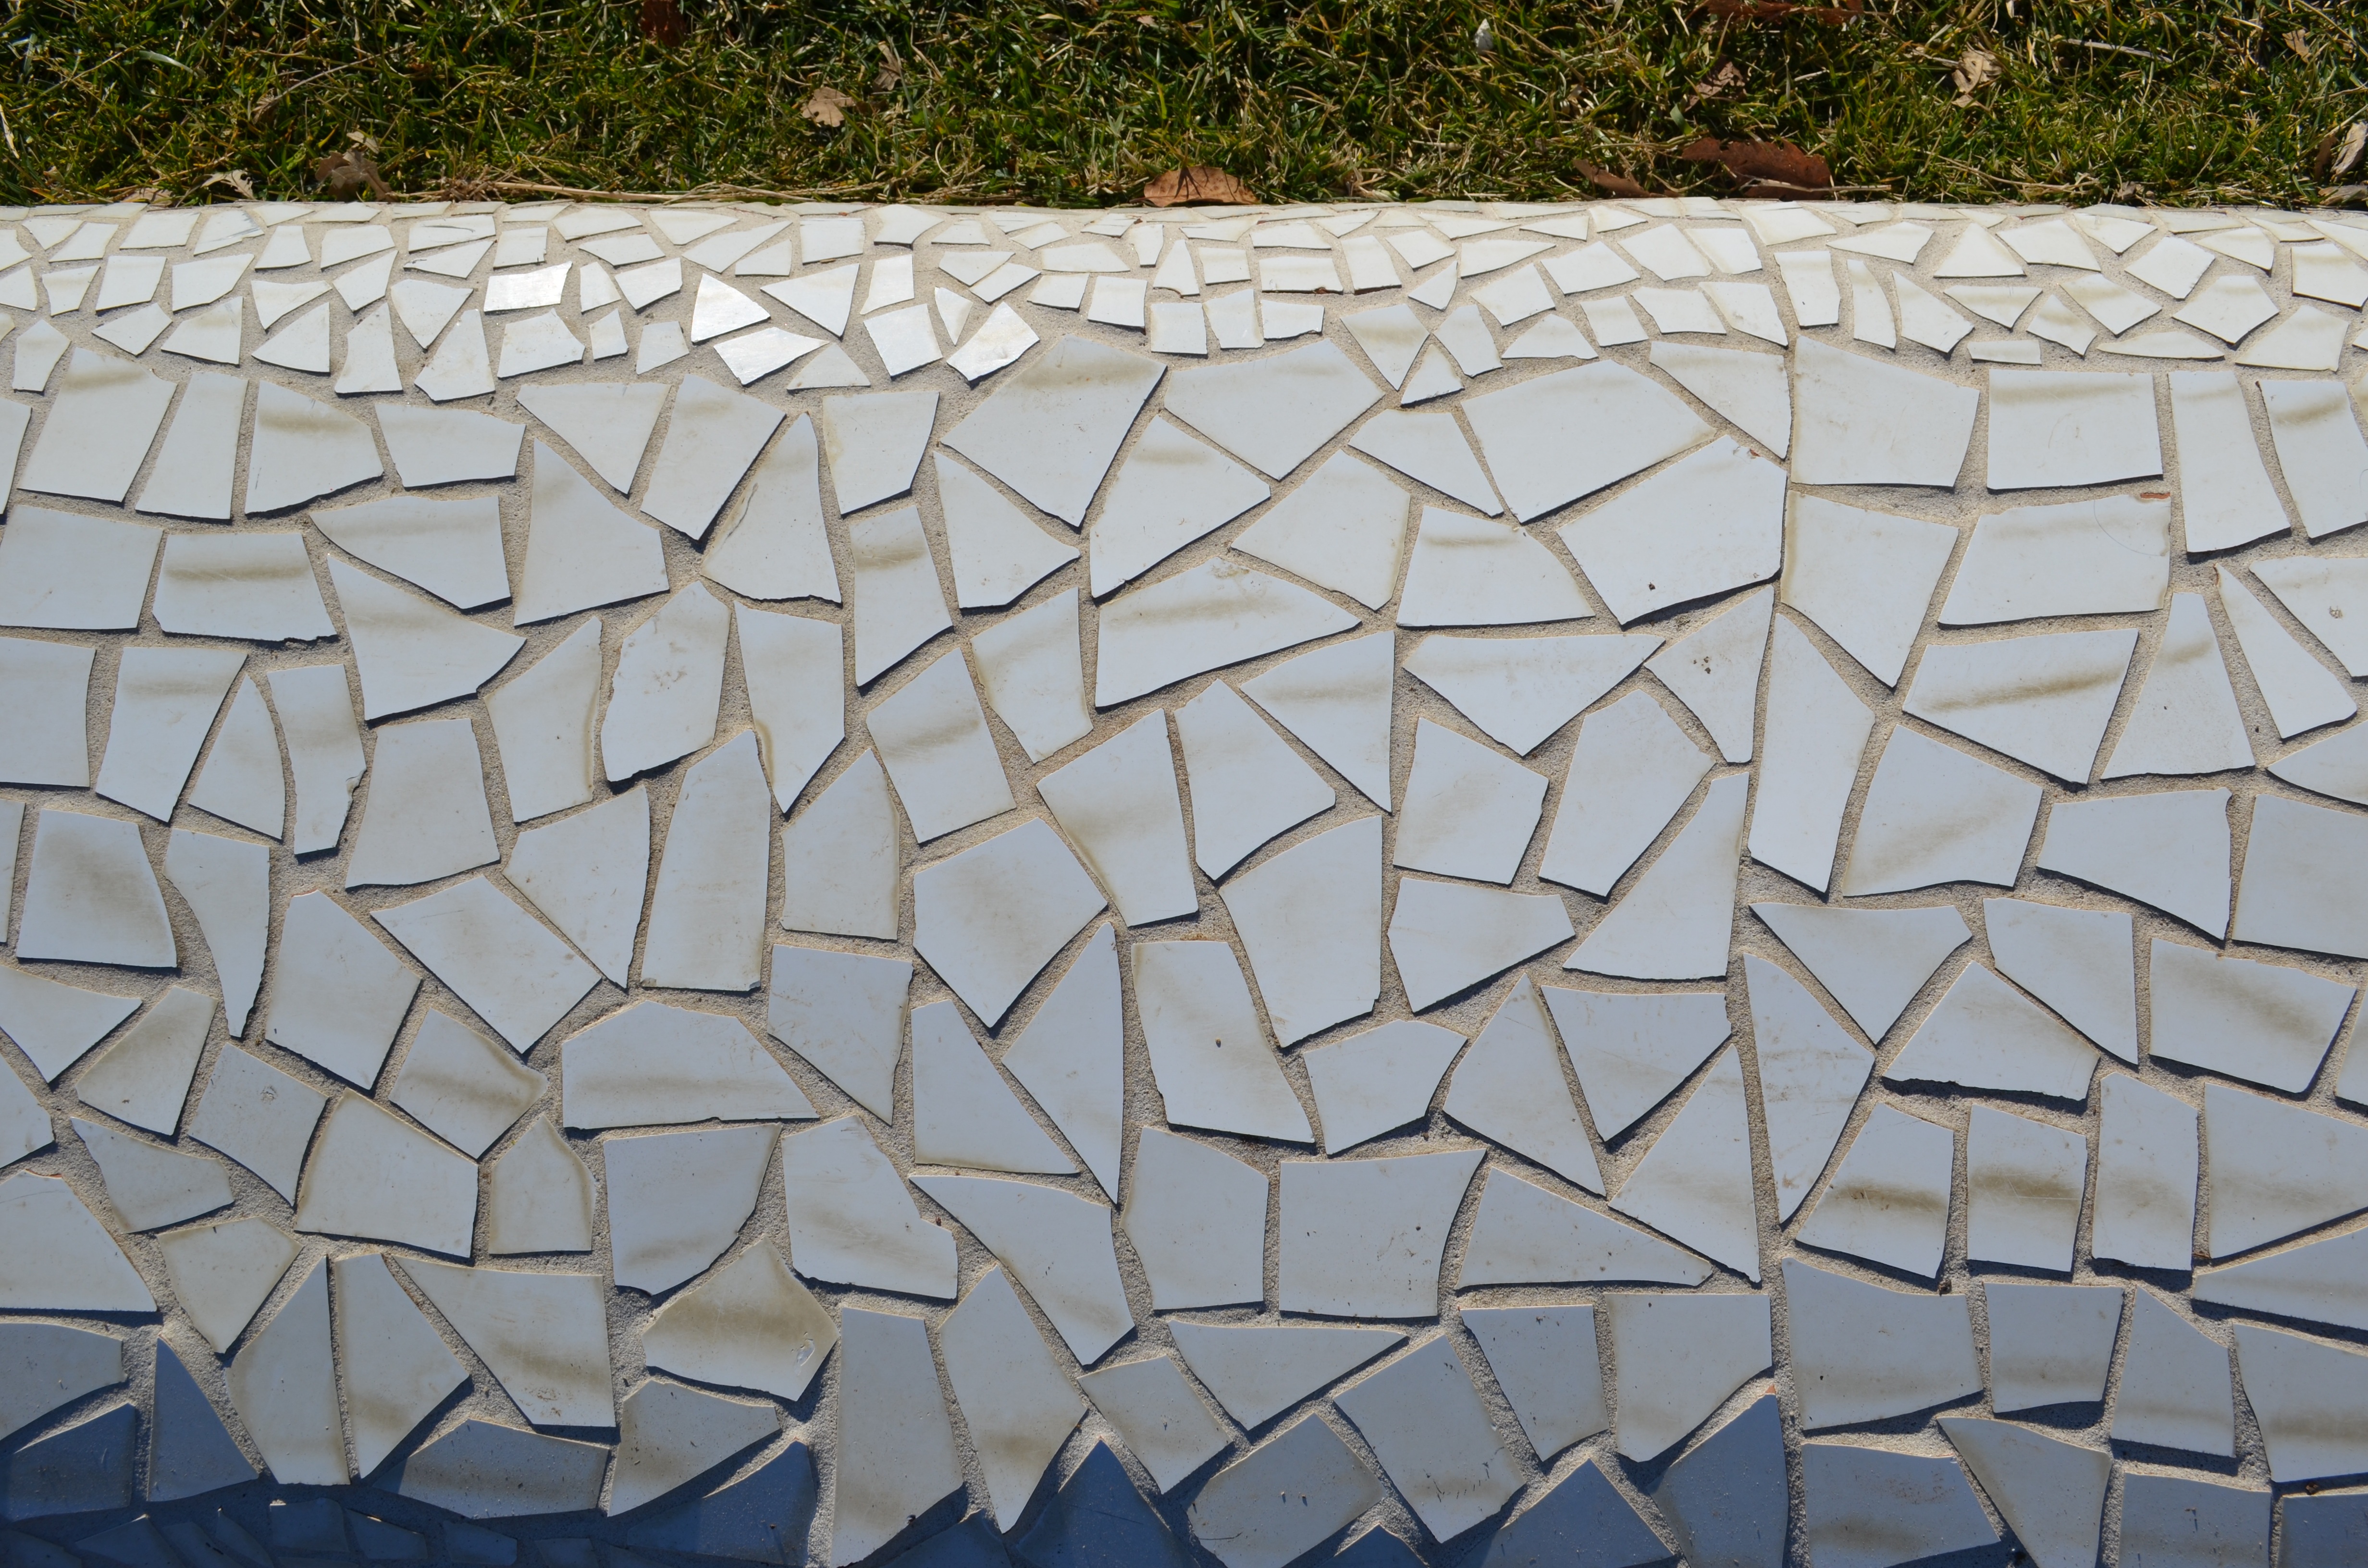
creative, sharp, light, white, texture, glass, wall, decoration, pattern, broken, tile, california, material, jagged, art, design, net, mosaic, style, backdrop, edges, shard, flooring, road surface, turtle bay